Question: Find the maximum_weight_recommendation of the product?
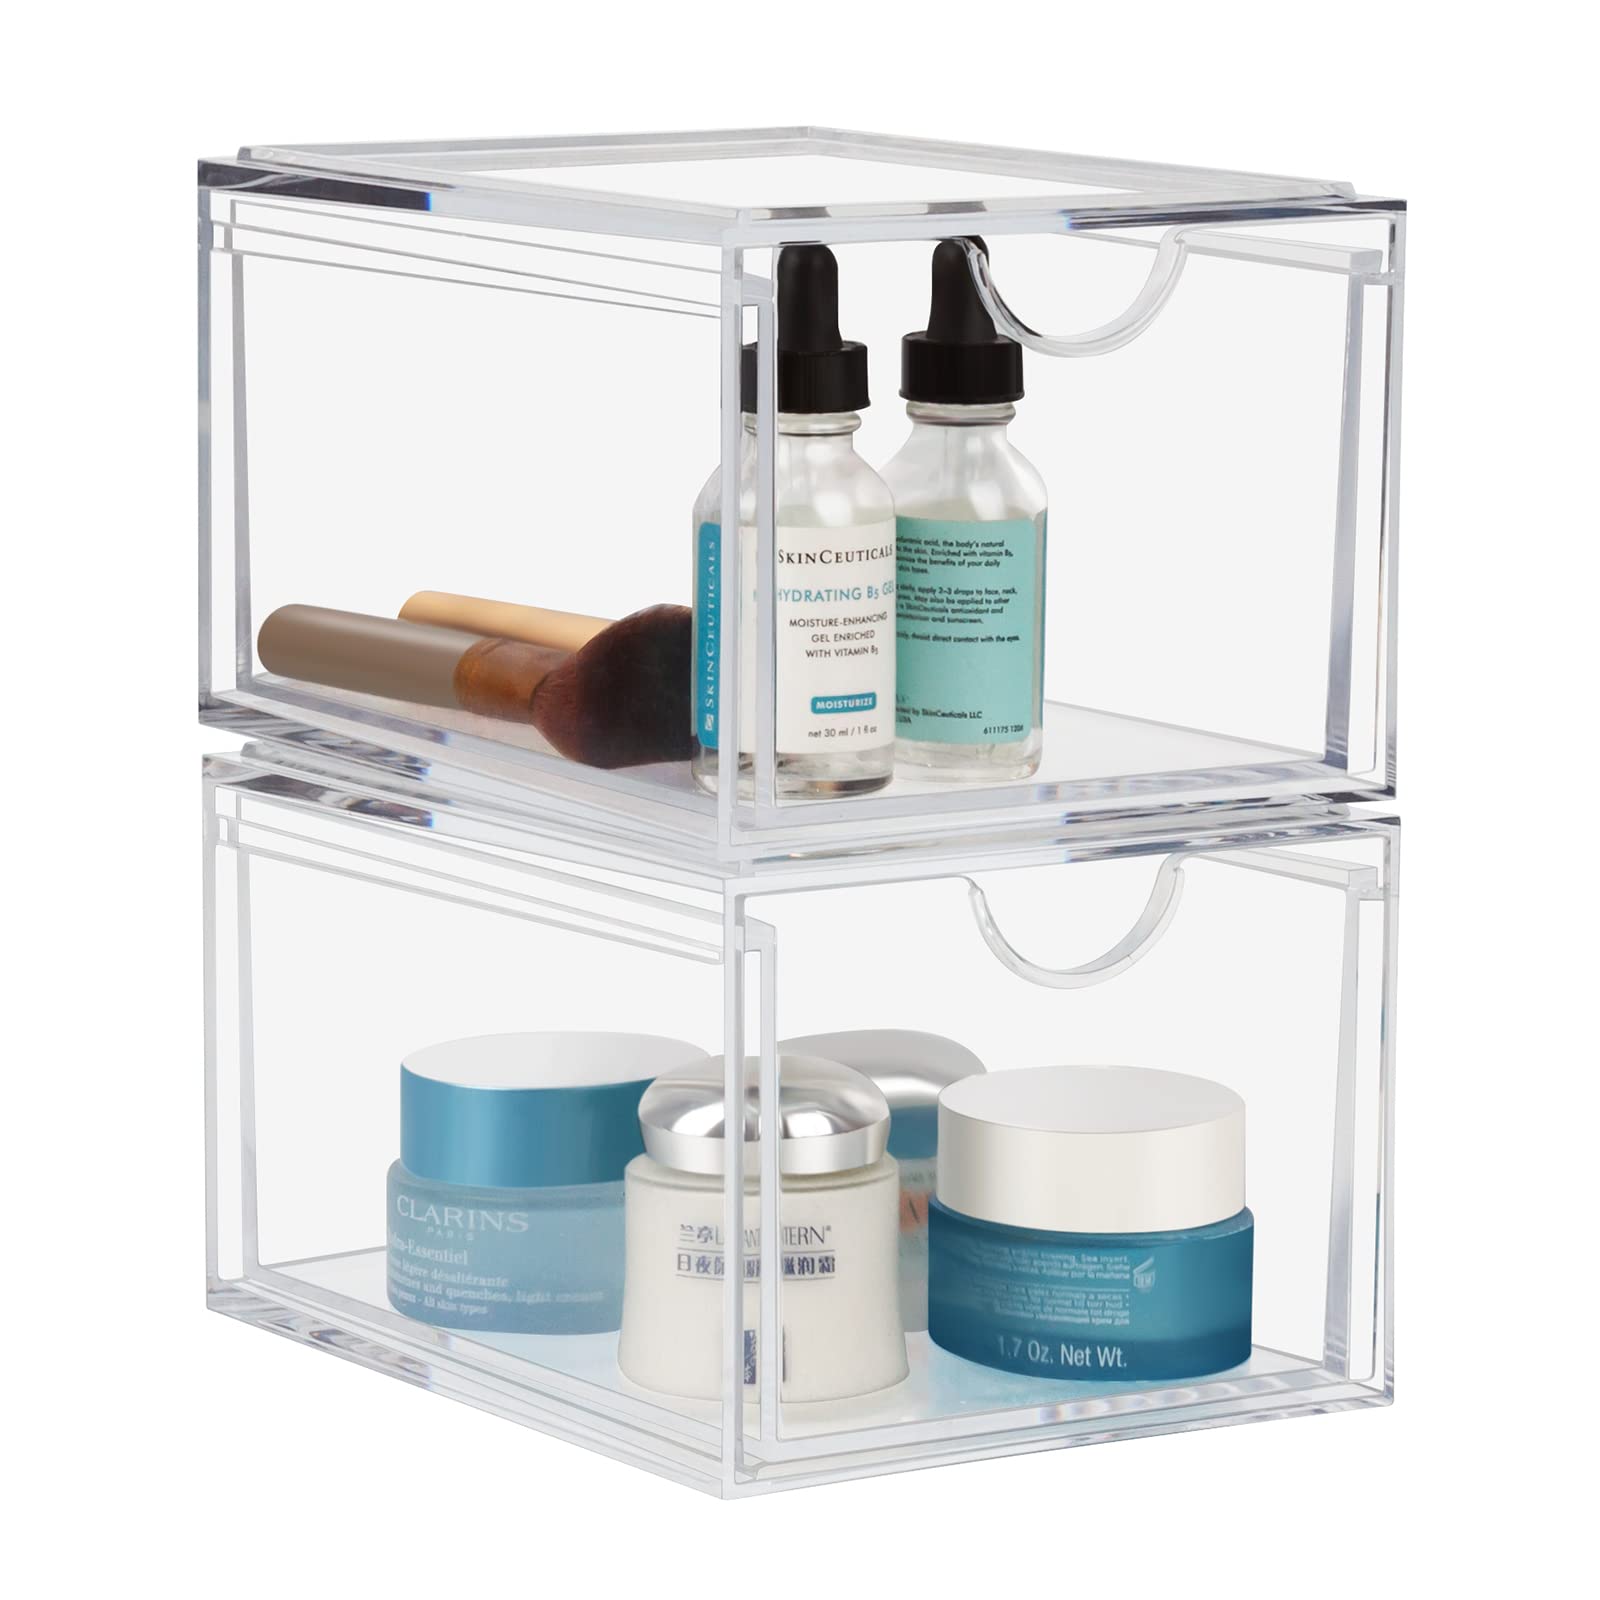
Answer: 1.7 ounce